Indigenous Aryanism

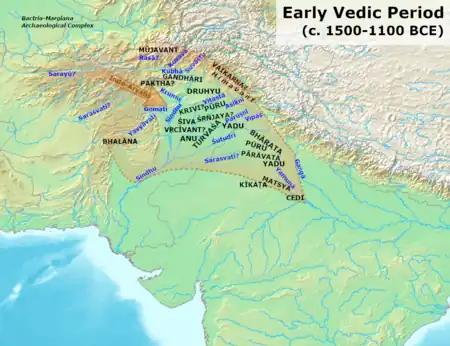
Early Vedic Culture (1700–1100 BCE)

The standard view on the origins of the Indo-Aryans is the Indo-Aryan migration theory, which states that they entered north-western India at about 1500 BCE. The Puranic chronology, the timeline of events in ancient Indian history as narrated in the Mahabaratha, the Ramayana, and the Puranas, envisions a much older chronology for the Vedic culture. In this view, the Vedas were received thousands of years ago, and the start of the reign of Manu Vaivasvate, the Manu of the current kalpa (aeon) and the progenitor of humanity, may be dated as far back 7350 BCE. The Kurukshetra War, the background-scene of the Bhagavad Gita, which may relate historical events taking place ca. 1000 BCE at the heartland of Aryavarta, is dated in this chronology at ca. 3100 BCE.